Zihuatanejo

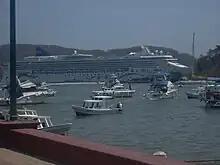
"Norwegian Star" docked in Zihuatanejo, 2008.

The town hosts an annual festival called the Annual Zihua Sail Fest, which raises funds for the education of disadvantaged children in Zihuatanejo. The five-day event takes place in February with more than 100 boats, some from as far away as Alaska coming into the bay. Events include cocktail parties, concerts, auctions and sailboat races, chili cook offs and street fairs. In 2009, the event raised $640,000 pesos, along with a matching grant and a donation of US$20,000 by the Rotary International.